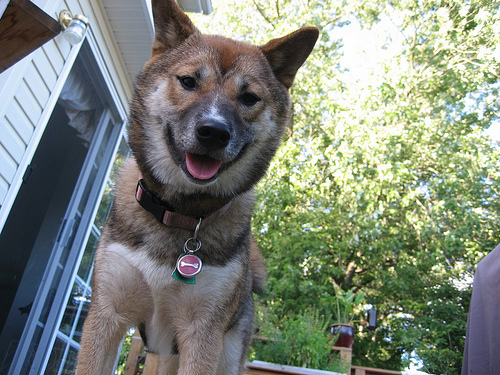
Animal: dog
Breed: shiba inu